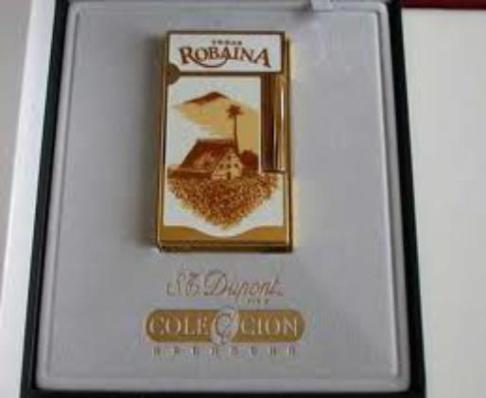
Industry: Necessities